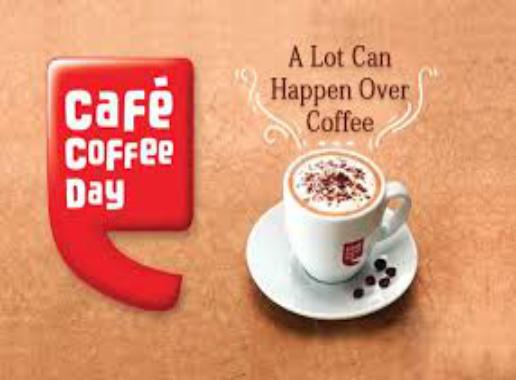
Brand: Cafe Coffee Day
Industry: Food